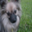
Label: dog